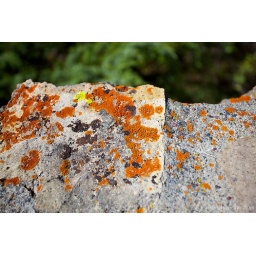
multiple colors on a rock ledge at the snake river overlook in grand teton national park...